Upin & Ipin: Jeng Jeng Jeng!

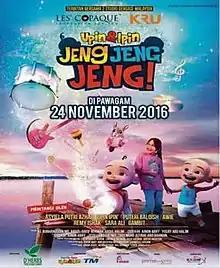
Malaysian theatrical poster

Upin & Ipin Jeng Jeng Jeng! is a 2016 Malaysian Malay-language live-action animated film directed by Ainon Ariff and Eirma Fatima starring , , Awie, Sara Ali, Remy Ishak and as the main antagonist in this film. The film is produced by Les' Copaque Production in partnership with KRU Studios and released in Malaysian cinemas beginning 24 November 2016.